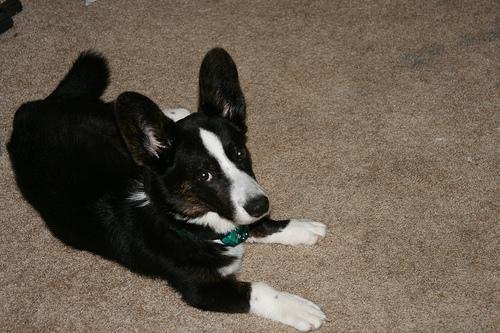
Cardigan